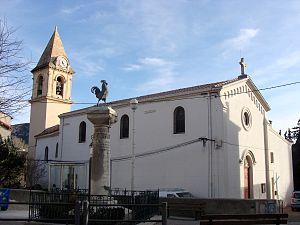
La place du monument et l'église Saint-Dominique, quartier de la Pomme, Marseille (11e arr.)
La Pomme est un quartier de Marseille, dans le 11ᵉ arrondissement.
Le canton de Marseille La Pomme est une ancienne division administrative française située dans le département des Bouches-du-Rhône, dans l'arrondissement de Marseille. Ancien canton de Marseille XIX, créé en 1973.